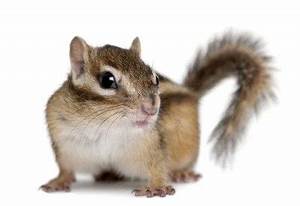
Label: squirrel